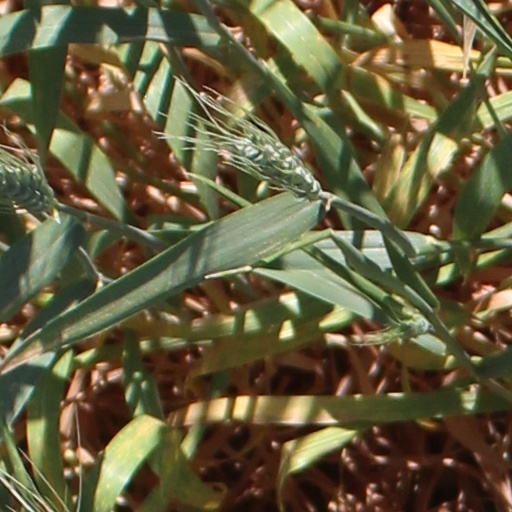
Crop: wheat